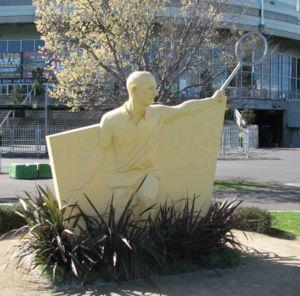
Petros Sampras, dit Pete Sampras, né le 12 août 1971 à Washington aux États-Unis, est un joueur de tennis américain.
Rodney George Laver, dit Rod Laver, né le 9 août 1938 à Rockhampton, est un joueur de tennis professionnel australien.
La Rod Laver Arena est une enceinte sportive située dans la ville de Melbourne qui sert annuellement de court central pour le tournoi du Grand Chelem de tennis de l'Open d'Australie. Initialement appelée Center Court, elle fut rebaptisée en 2000 en l'honneur de Rod Laver, plus grand joueur de tennis australien de l'histoire et unique sportif à avoir remporté à deux reprises les quatre prestigieux tournois durant la même année.